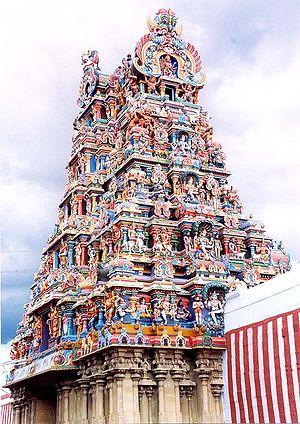
Le Temple de Mînâkshî est un temple hindou de style dravidien situé à Madurai dans le Tamil Nadu, en Inde. Il est un des chefs-d'œuvre de l'architecture dravidienne et l'un des temples en activité les plus importants de l'Inde. Il est consacré à Mînâkshî, un avatar de la déesse hindoue Pârvatî, l'épouse de Shiva, ainsi qu'à Shiva, sous sa forme Sundareshvara. Il comporte deux sanctuaires, un pour chacun des deux dieux. Il compte parmi les lieux saints de l'Inde les plus fréquentés et attire des pèlerins qui viennent s'y marier ou s'y purifier.